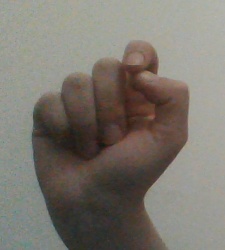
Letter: fa